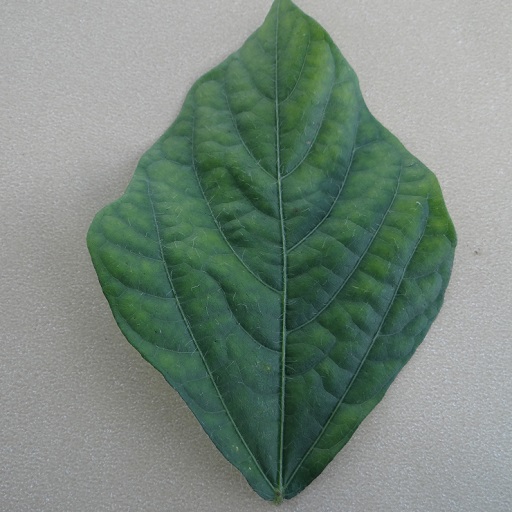
Label: Healthy